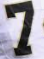
Number: 7